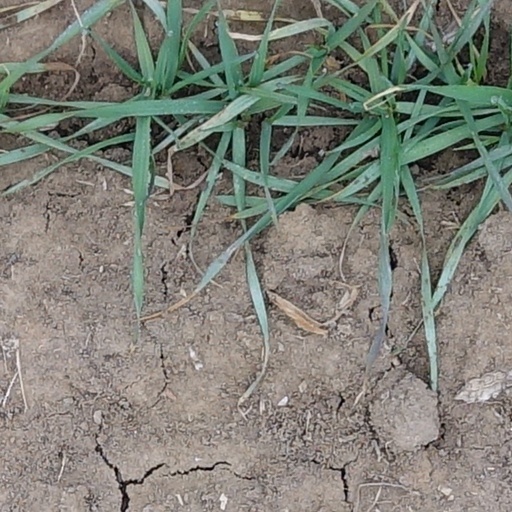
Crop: wheat